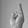
ASL letter: R